Boyd Kirkland

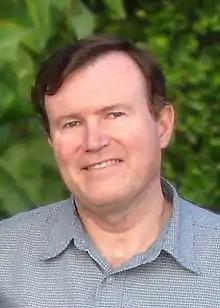

Boyd Douglas Kirkland (November 4, 1950 – January 27, 2011) was an American television director of animated cartoons. He was best known for his work on "" and "".